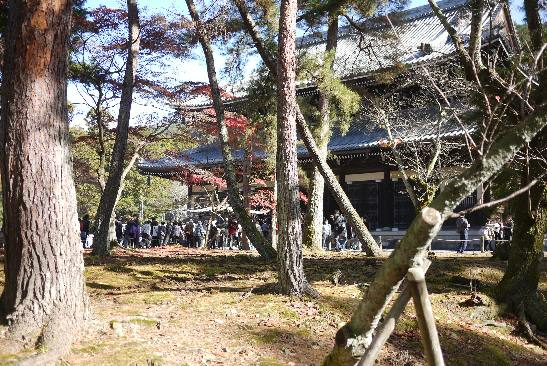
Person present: No